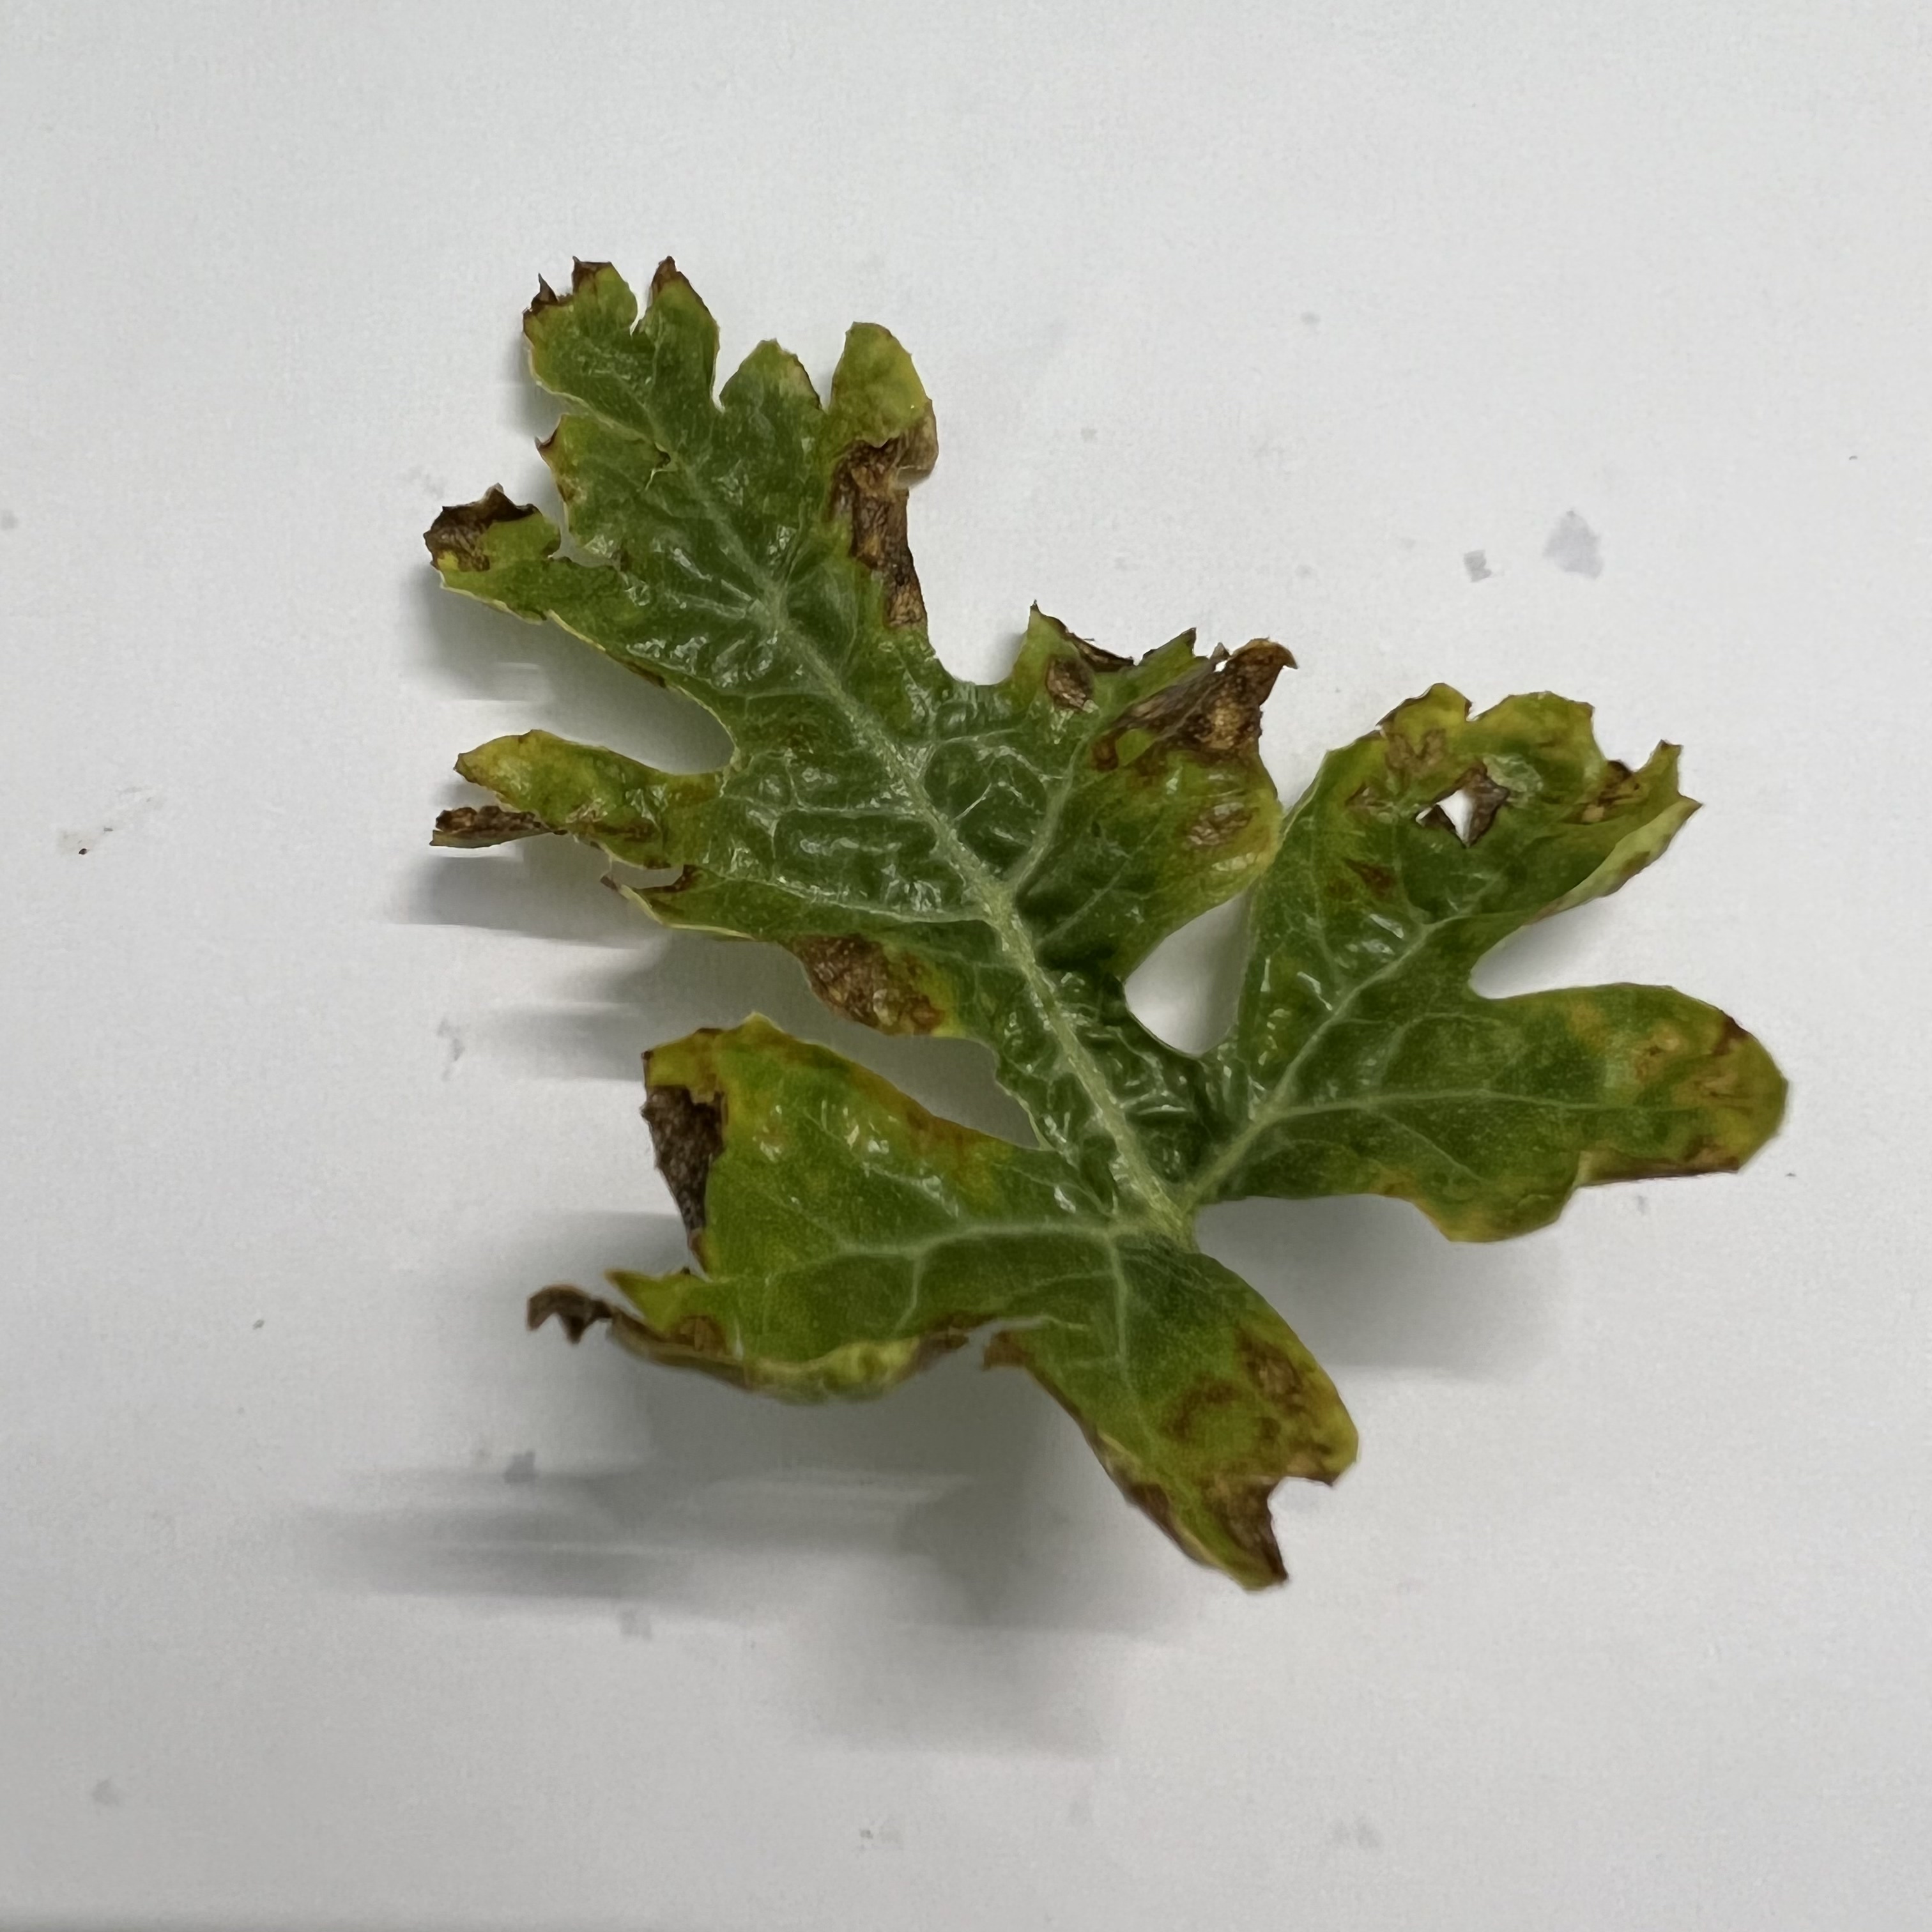
Label: Downy_Mildew